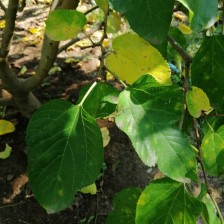
Variety: WhiteKing